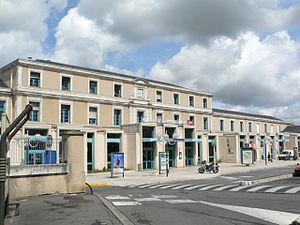
Gare d'Angoulême (Charente, France).